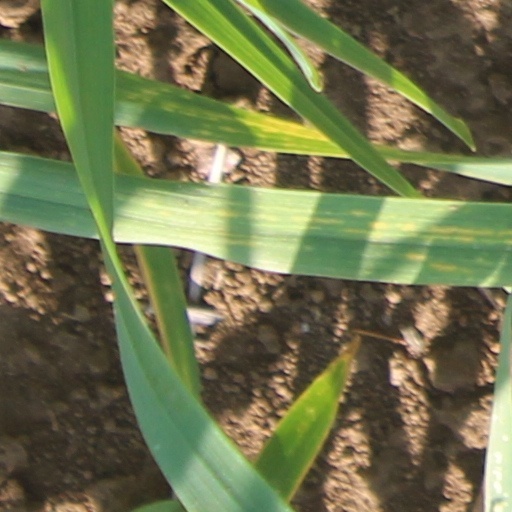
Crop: wheat